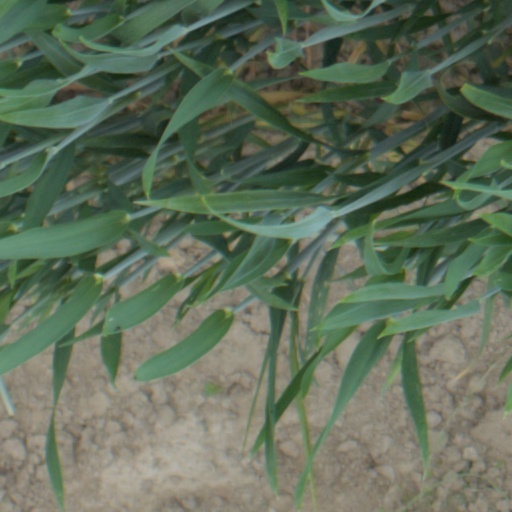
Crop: wheat